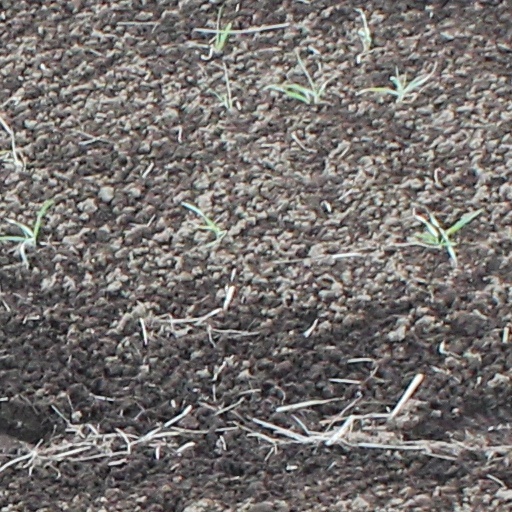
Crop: wheat